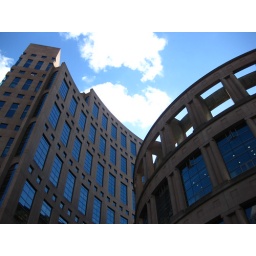
In the shade of the library on a sunny day. I like how the sky is reflected in the windows.